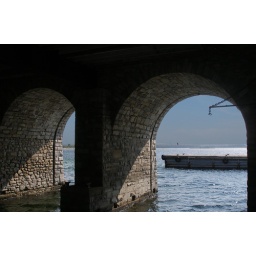
Underneath the boat house on Rock Island off of Door Penninsula in Wisconsin